Donald Trump 2020 presidential campaign

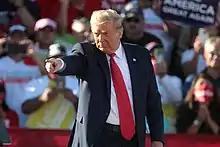
Trump points his finger at a campaign rally, with crowds behind him

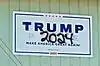
Sign for 2020 updated for 2024

On October 22, the candidates participated in a second and final debate in Nashville. In contrast to the first debate, the microphones of both candidates were muted at select times. Trump pressed Biden on renewed allegations that during his time as vice president, members of his family had personally profited from his position in Ukraine and China, to which Biden pointed out Trump's own scandals regarding those countries. Trump repeatedly asked why Biden had not delivered on his 2020 campaign promises during his eight years in the White House, to which Biden responded, "we had a Republican Congress."